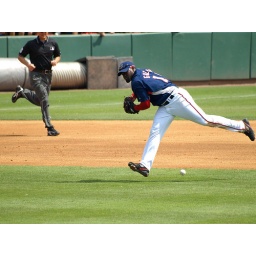
Cristian Guzman of the Nationals can't handle a ground ball in a spring training game against the Dodgers at Melbourne, Florida